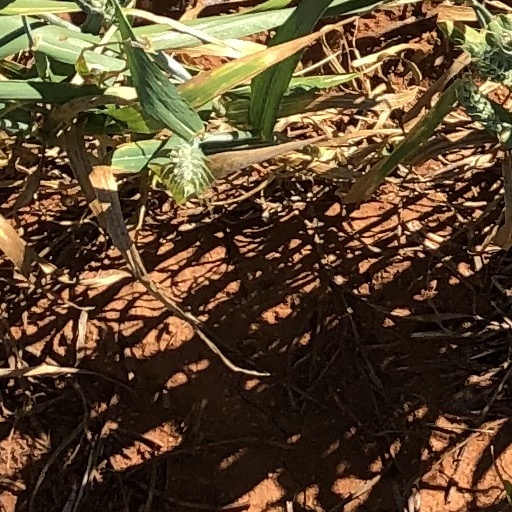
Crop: wheat